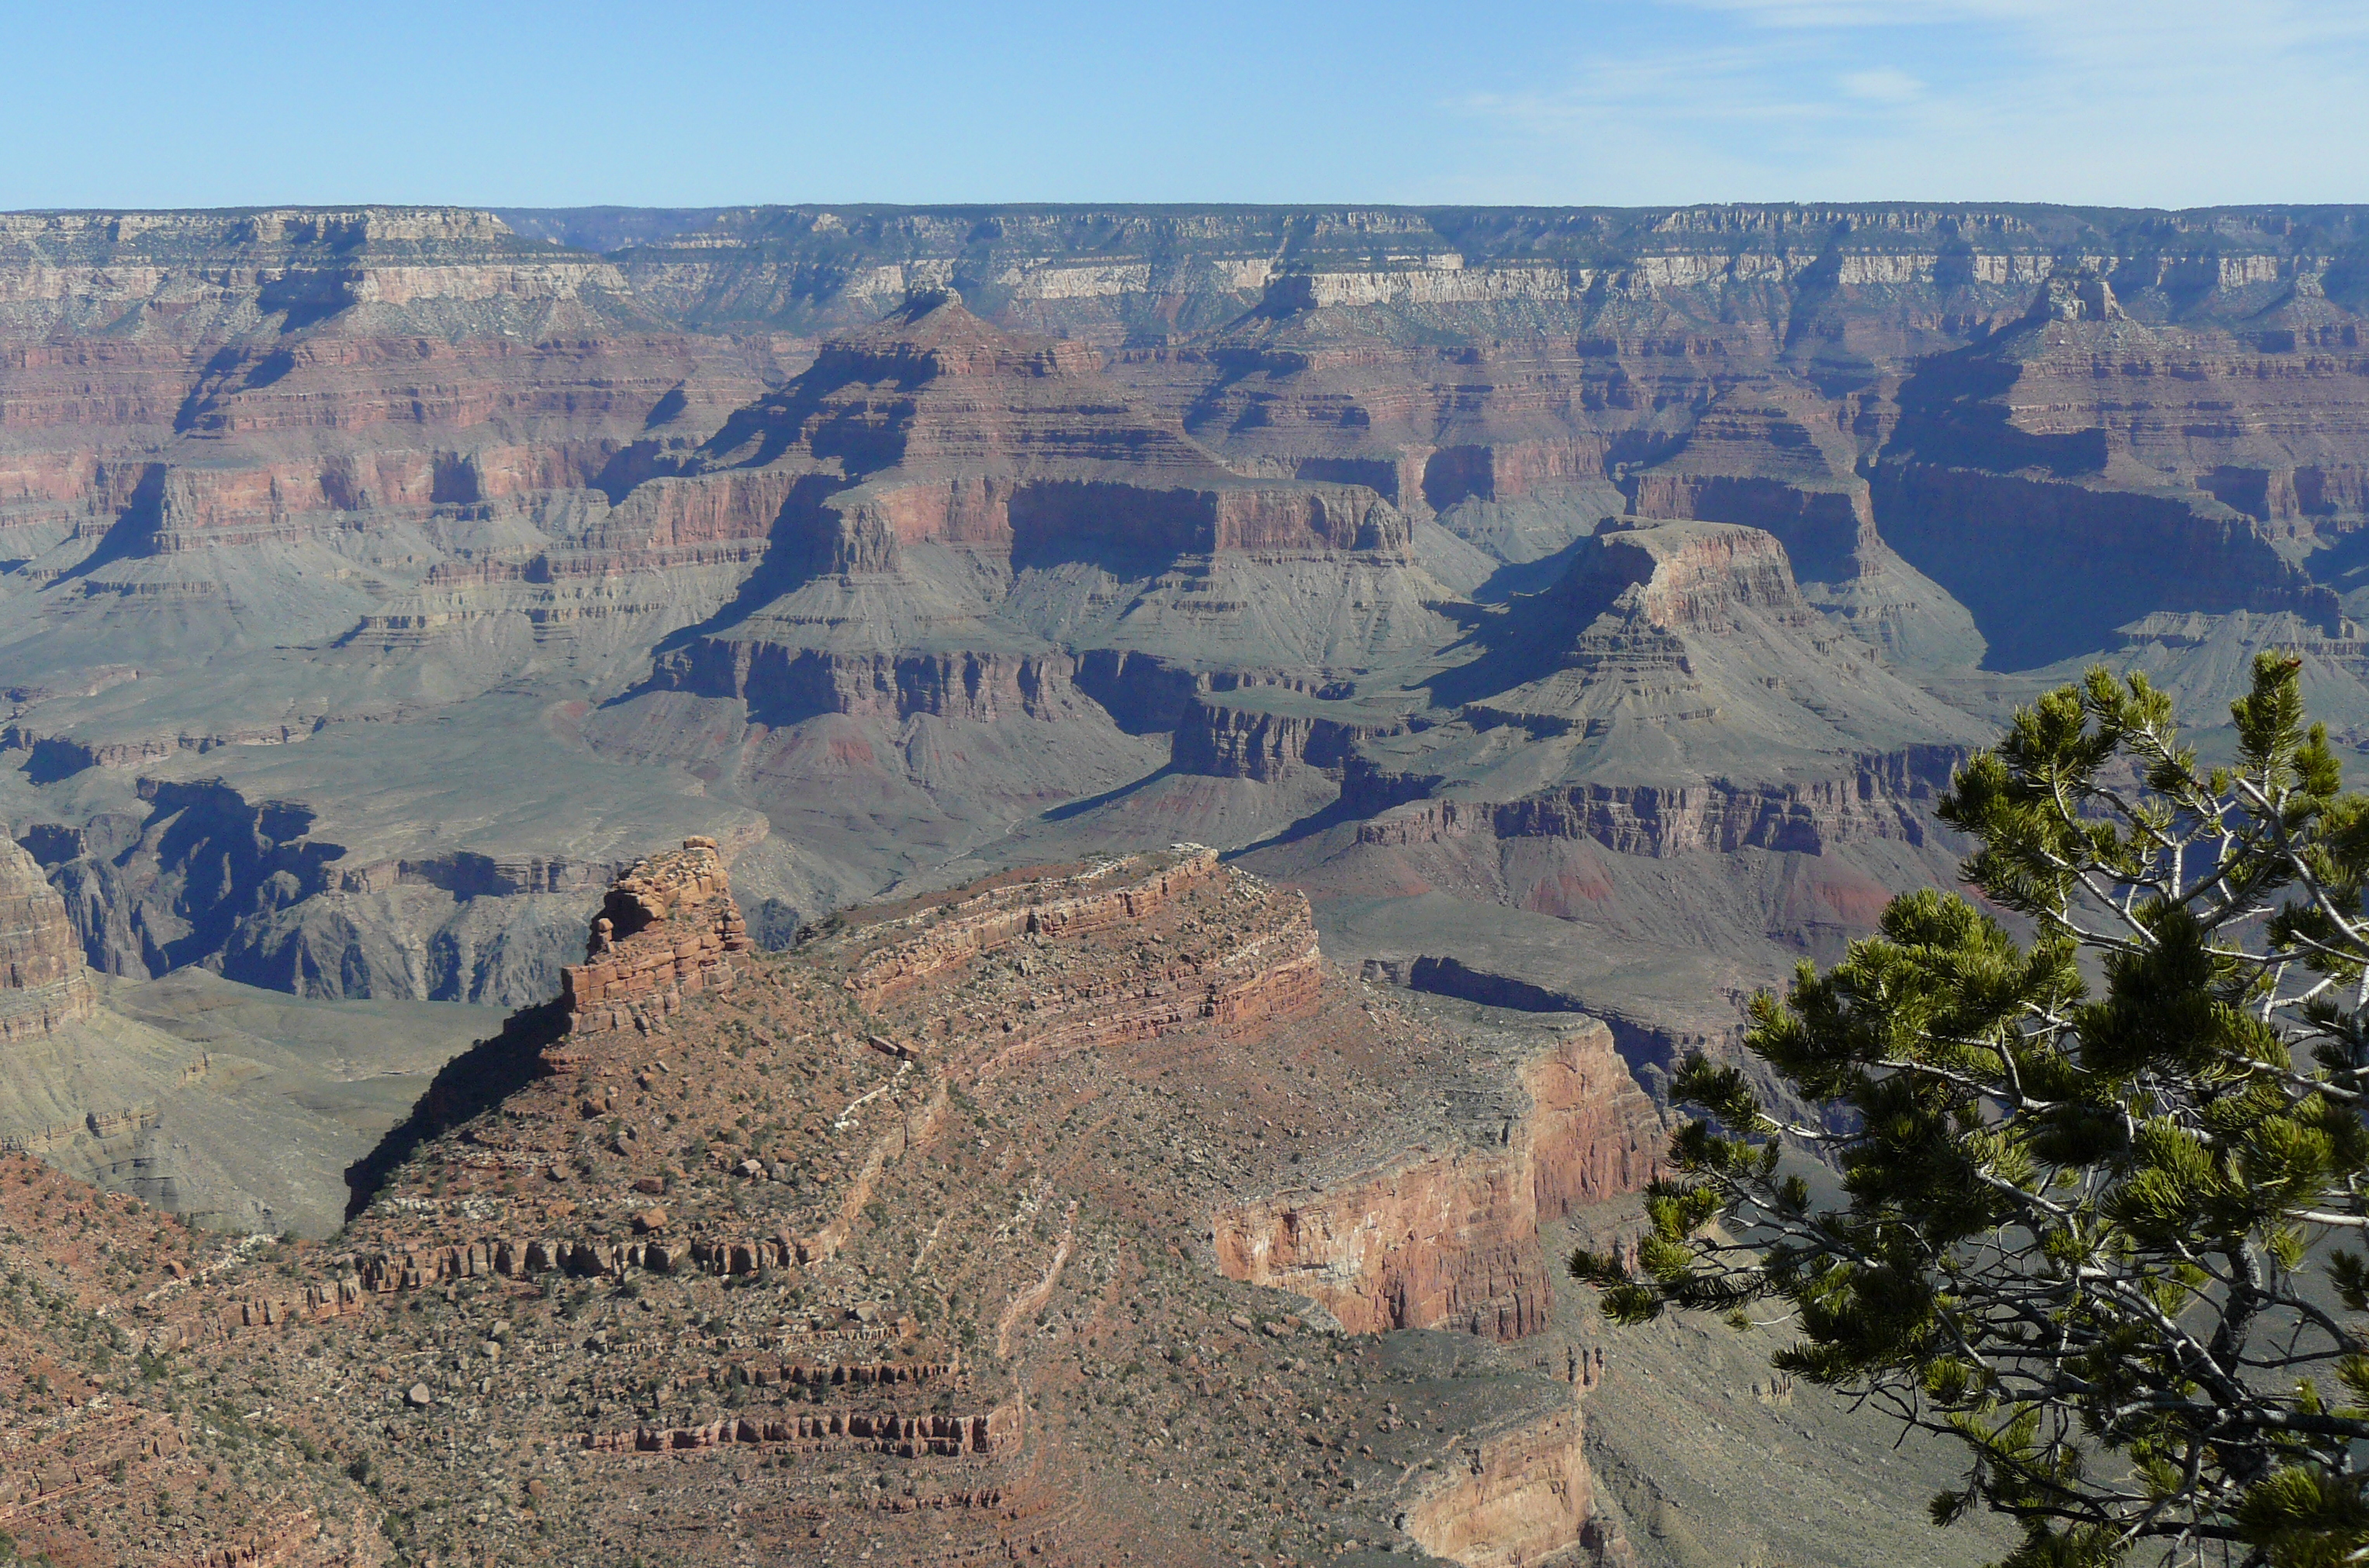
formation, canyon, terrain, national park, arizona, canyons, geology, badlands, plateau, grandcanyon, desertlandscape, wadi, landform, geographical feature